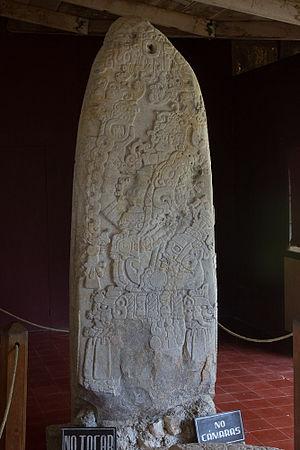
Depuis la publication du Livre de Mormon en 1830, les archéologues mormons et non mormons ont étudié les affirmations du récit en comparaison avec les informations fournies par l'archéologie. L'Église de Jésus-Christ des saints des derniers jours et ses membres croient généralement que le Livre a été écrit originellement par un peuple d'origine juive ayant vécu en Amérique entre l'an -600 et +400, et dont Joseph Smith a retrouvé les annales gravées en hiéroglyphes égyptiens sur des plaques d'or dans l'État de New York. Selon Smith et l'Église, le Livre de Mormon révélerait de véritables événements historiques de l'Amérique précolombienne.
Tikal est l'un des plus grands sites archéologiques et centres urbains de la civilisation maya précolombienne. Elle est située dans la région archéologique du bassin du Petén dans ce qui constitue maintenant le nord du Guatemala. Situé dans le département du Petén, le site fait partie du parc national de Tikal du Guatemala, créé le 26 mai 1955. En 1979, il a été inscrit au Patrimoine mondial de l’UNESCO.